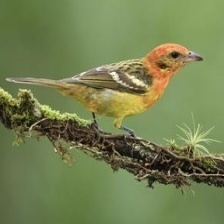
Species: FLAME TANAGER
Scientific name: PIRANGA BIDENTATA